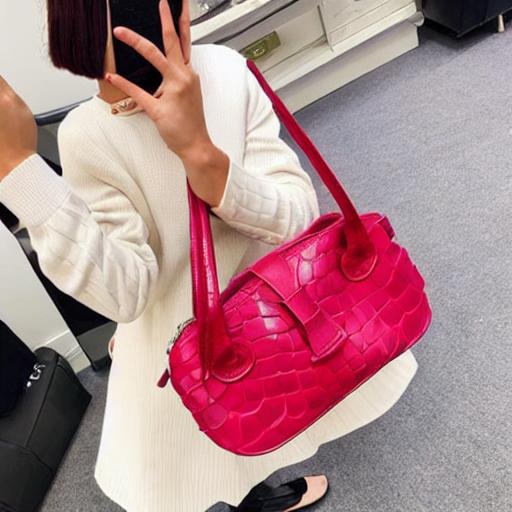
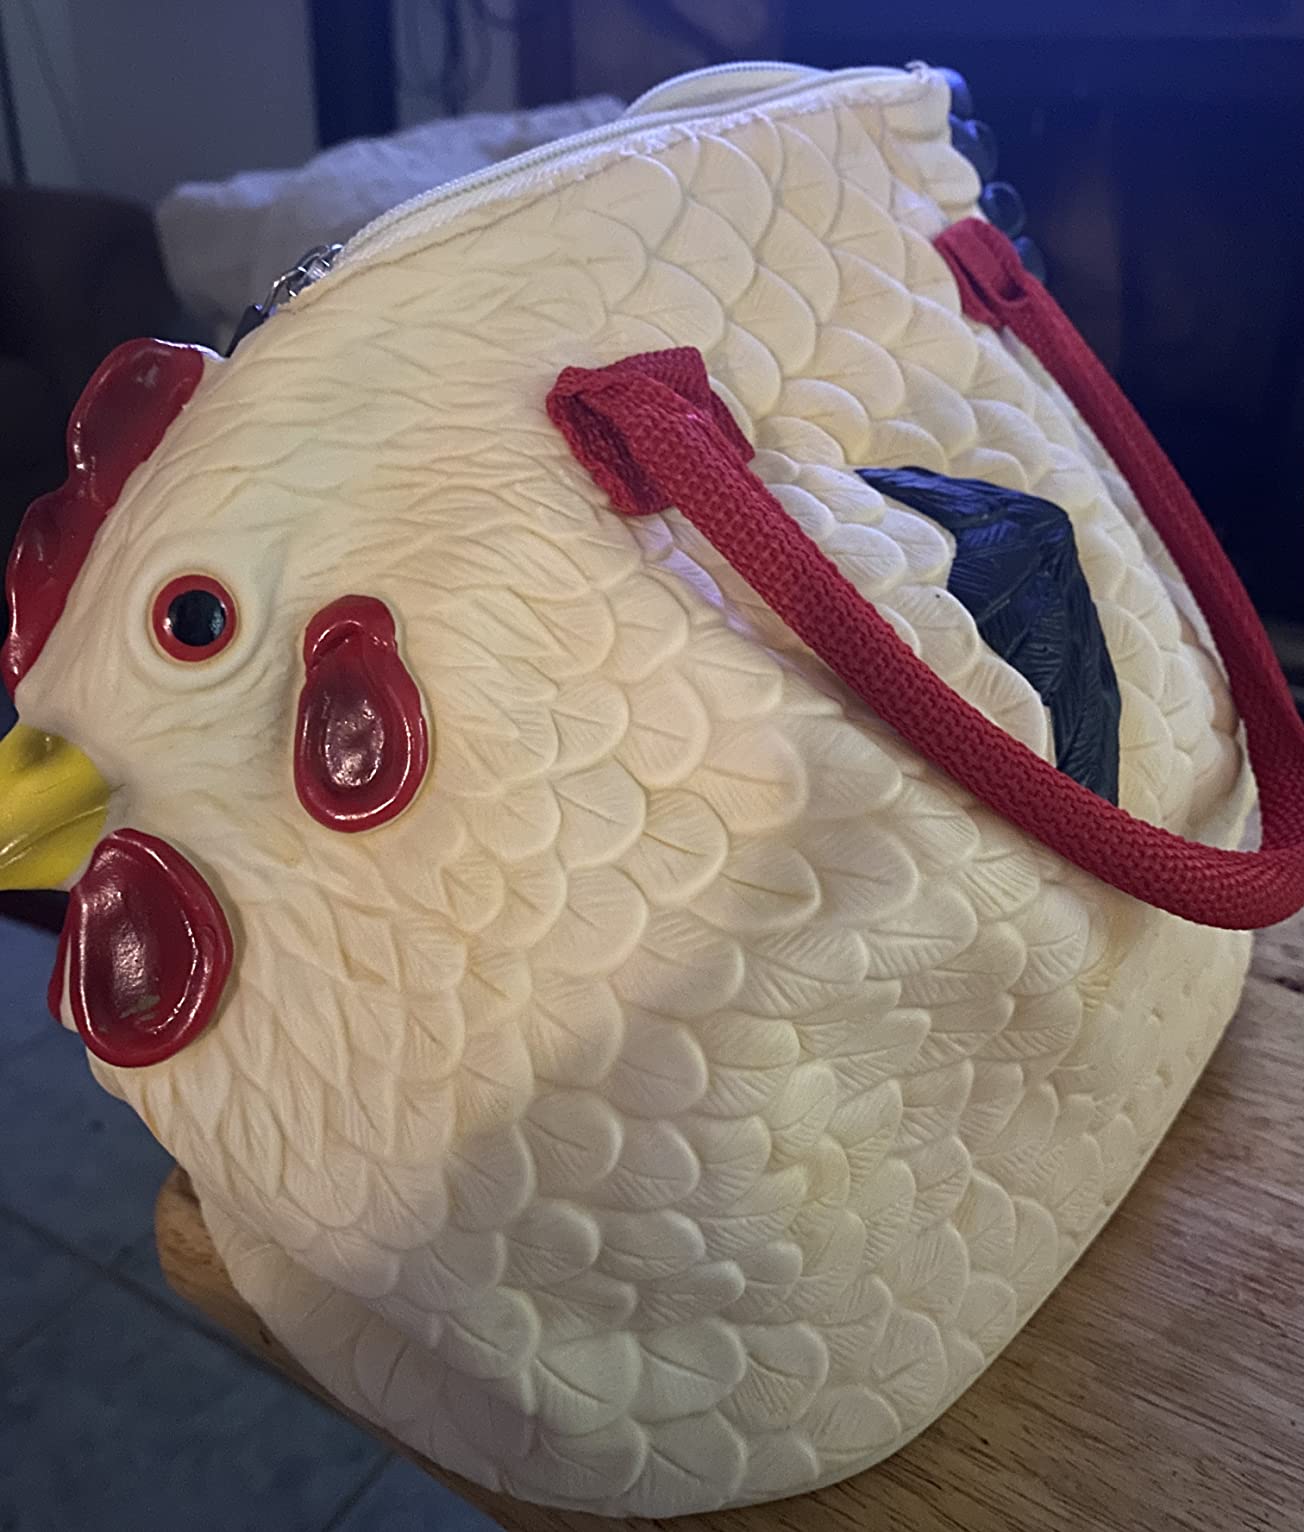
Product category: accessories_handbag
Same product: no